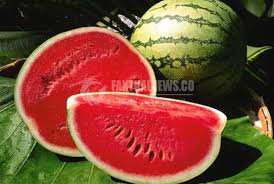
Label: Watermelon